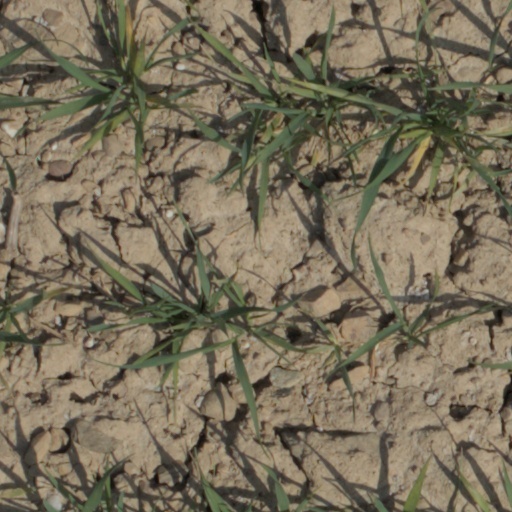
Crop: wheat